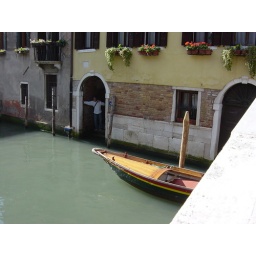
Our accidental visit to Venizia (they moved our car to another train in the middle of the night as we slept).